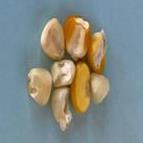
Maize quality: Bad